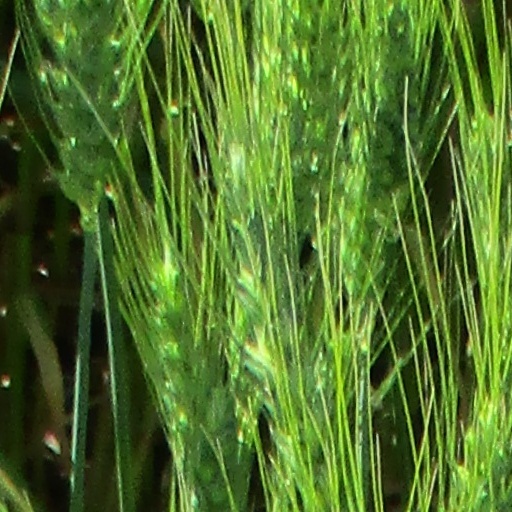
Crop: wheat